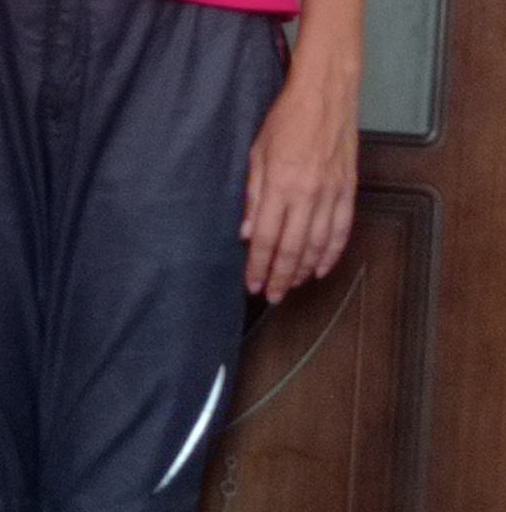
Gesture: no_gesture